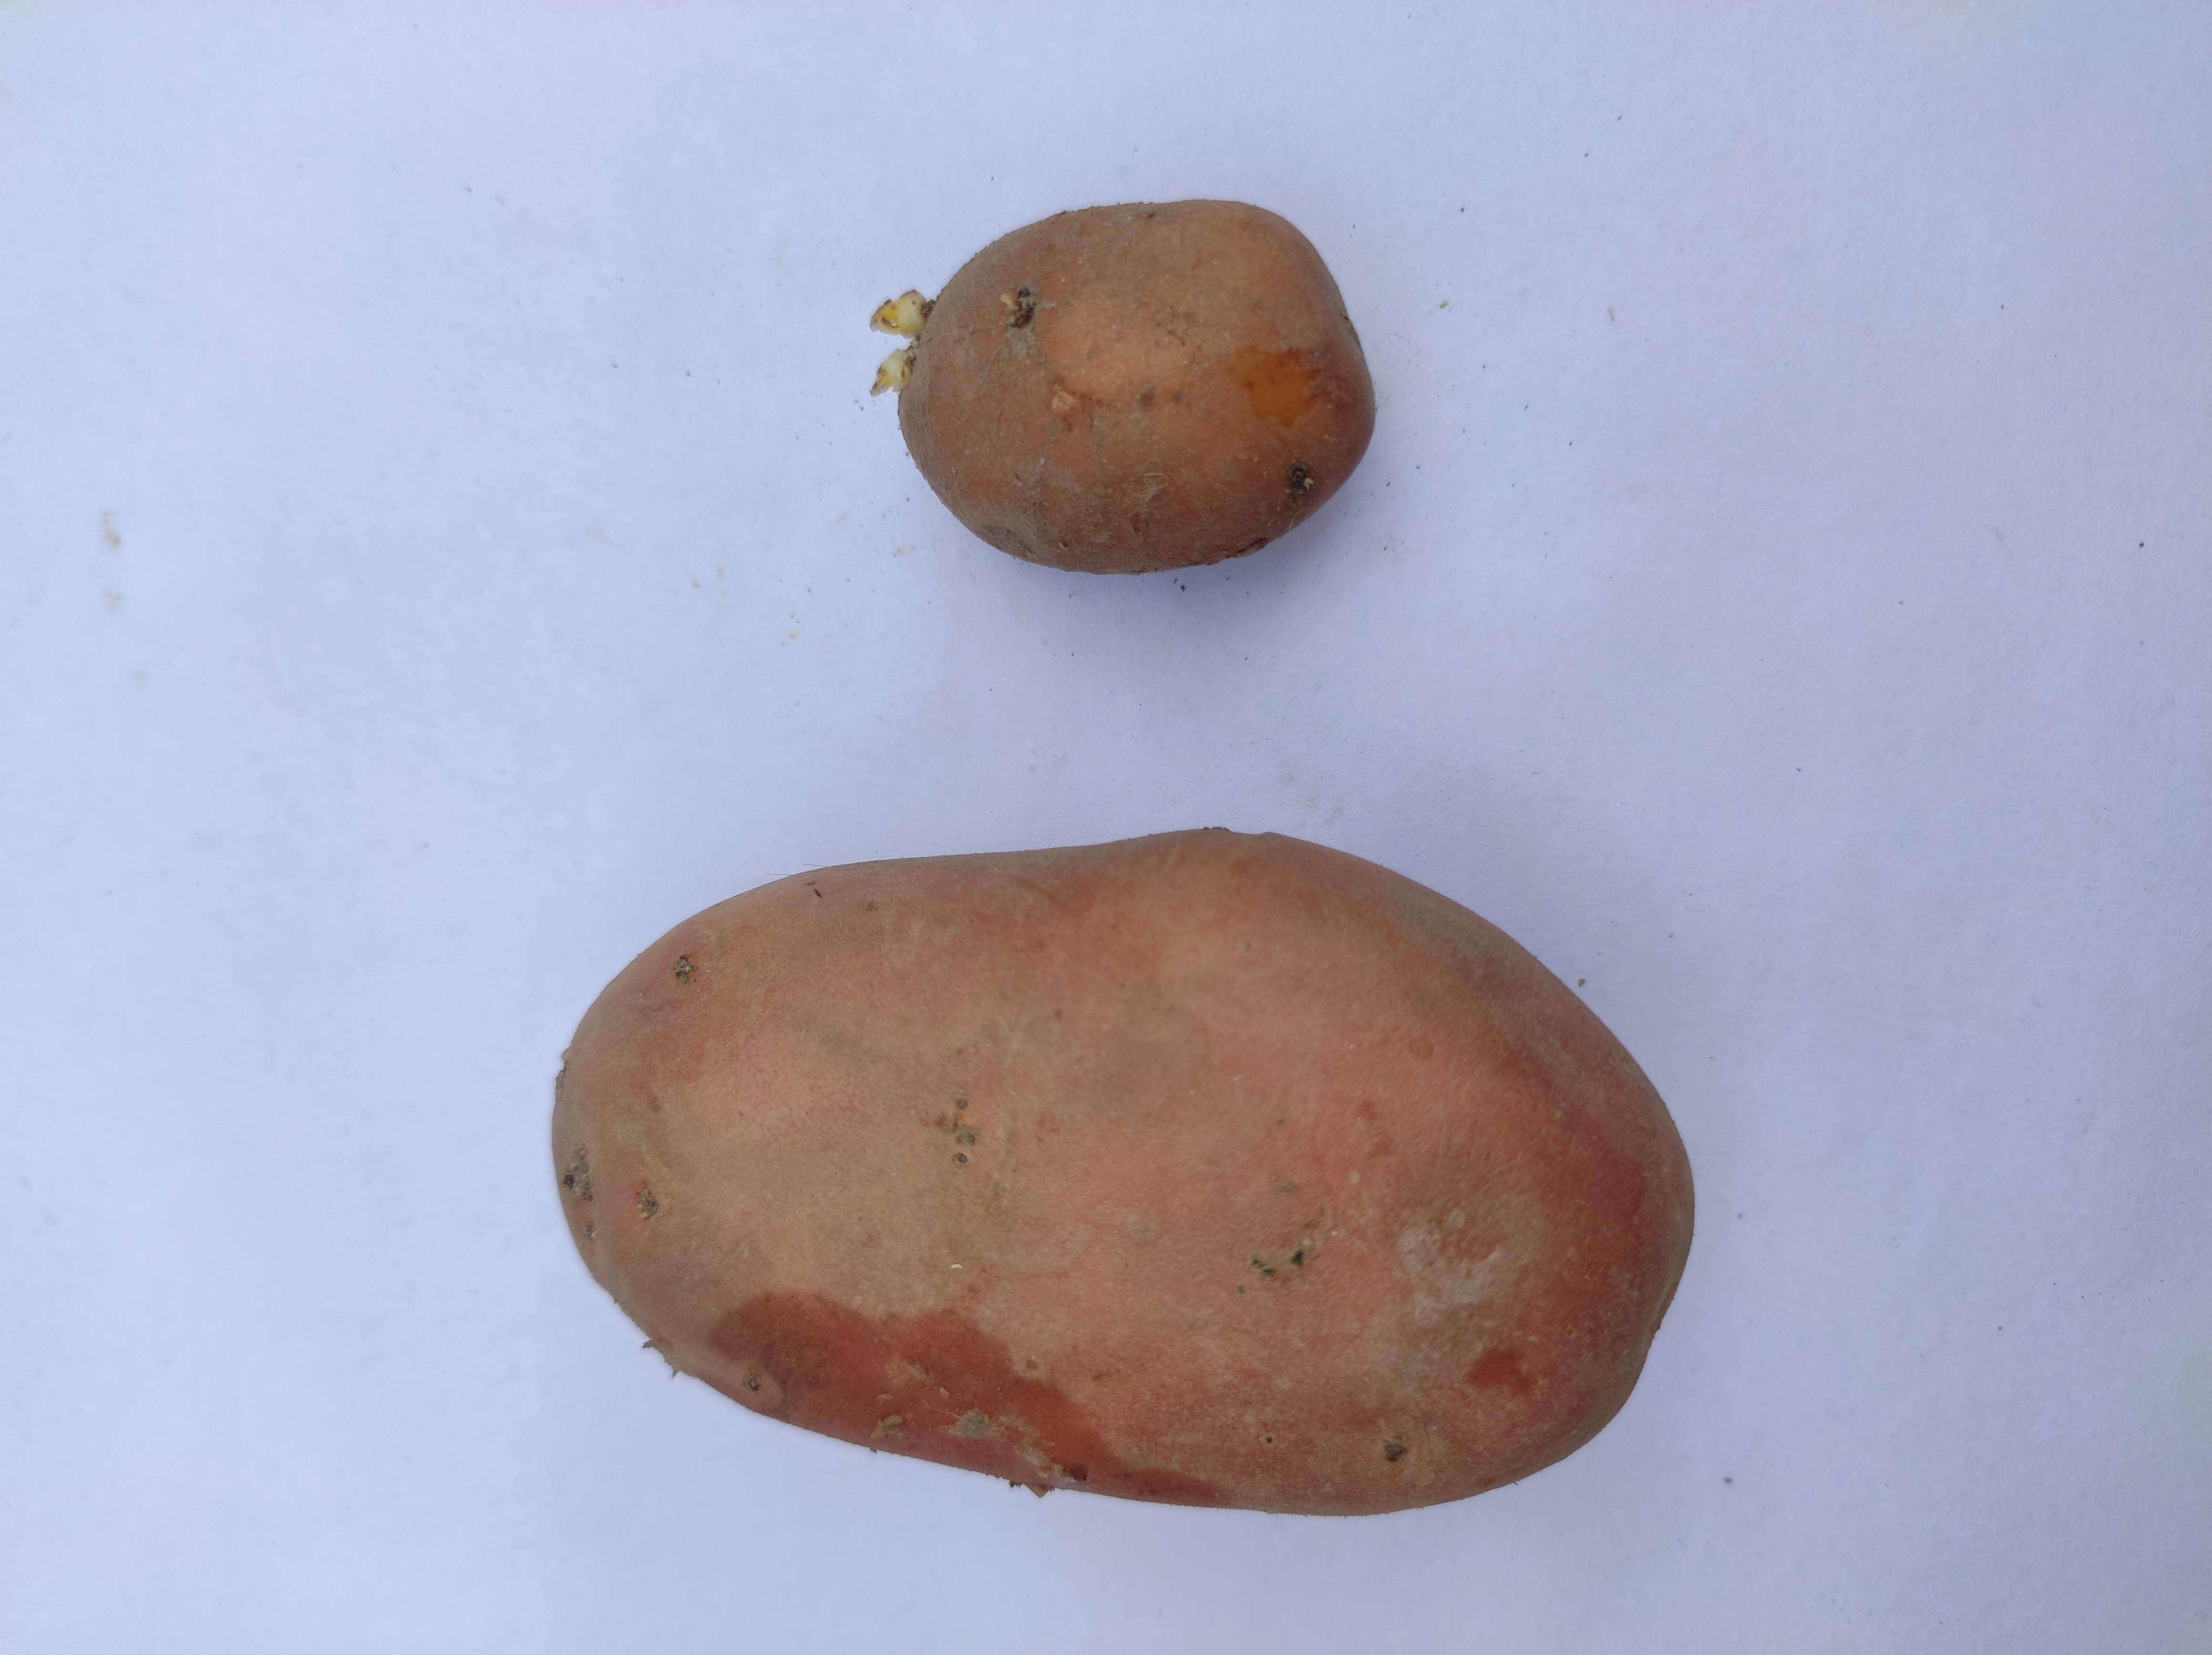
Label: Potato